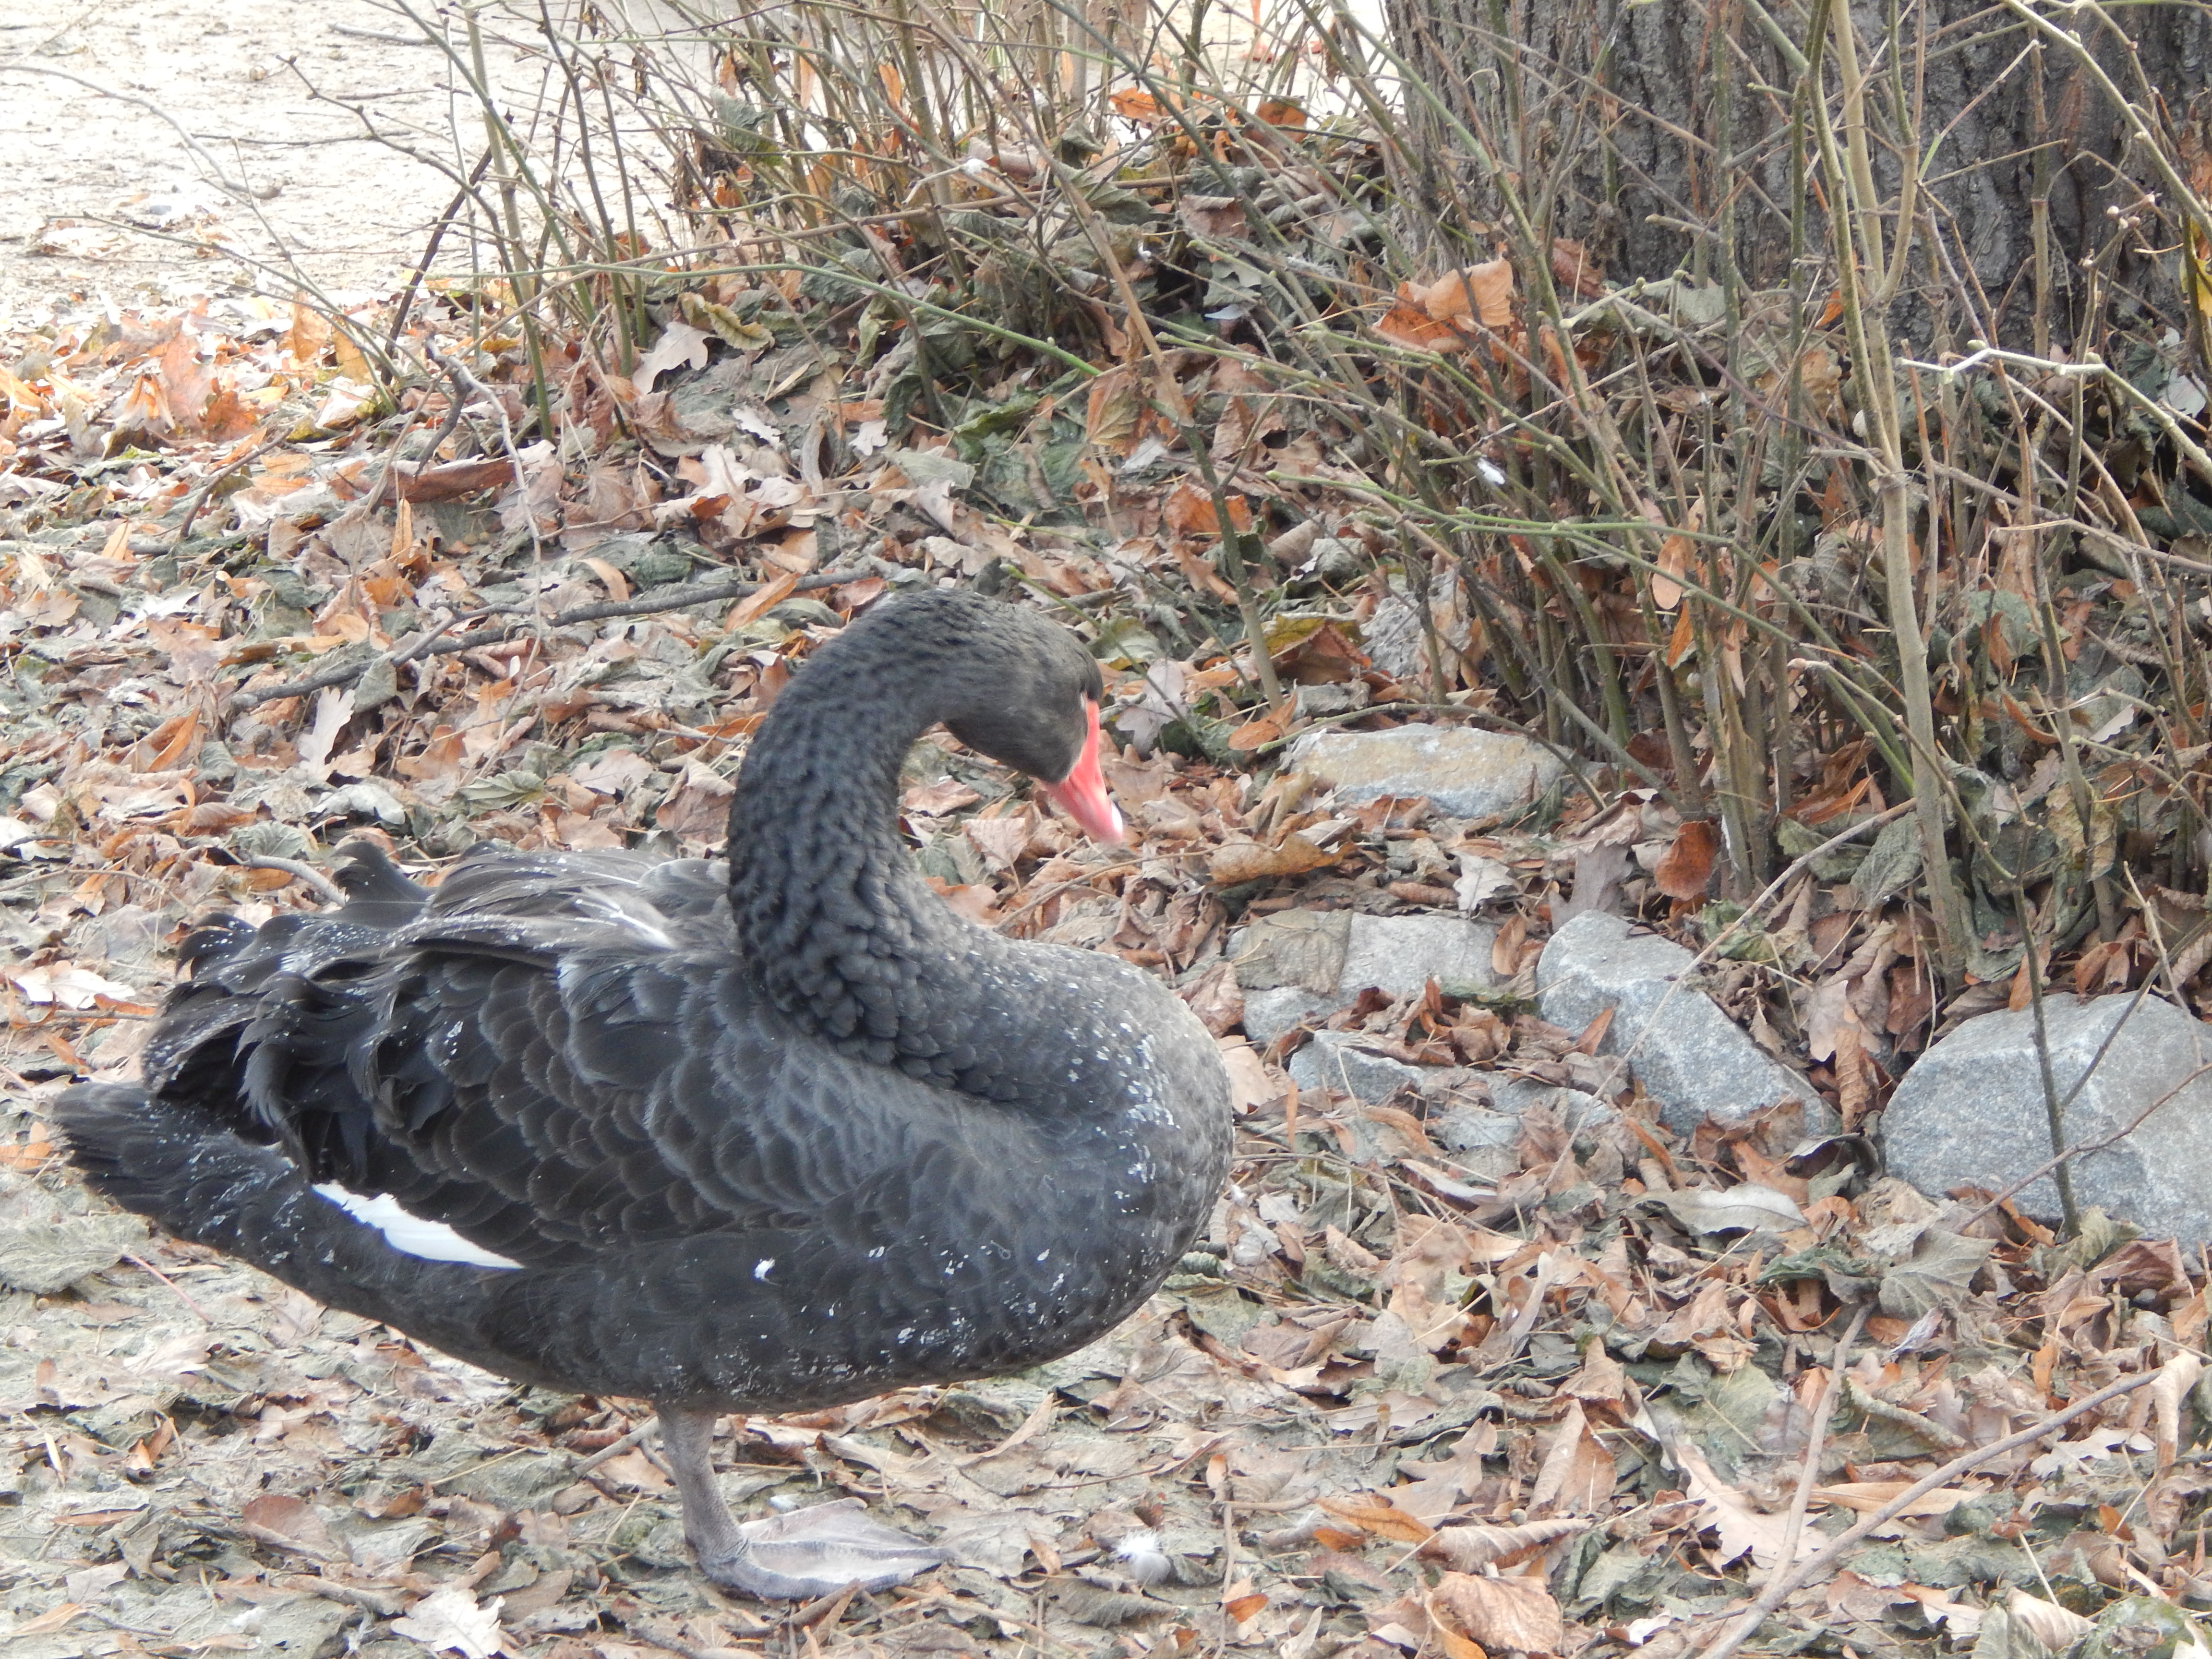
cage, animal, zoo, deer, caged, young, nature, beautiful, aviary, white, background, wildlife, mammal, fur, fence, predator, reserve, rodent, natural, plant, spring, outdoor, day, fauna, water bird, ducks geese and swans, bird, black swan, beak, waterfowl, duck, goose, grass